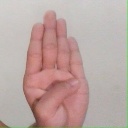
अक्षर: ब